The Reluctant Tommy

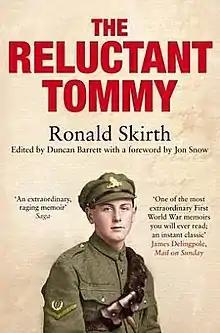
First edition cover

The Reluctant Tommy is a book compiled by Duncan Barrett from the memoirs of Ronald Skirth, a member of the Royal Garrison Artillery during the First World War. His experiences during the Battle of Messines, the Battle of Passchendaele and the Second Battle of the Piave River, which Skirth calls the Battle of the Asiago Plateau, were detailed in this book. The book captured attention due to Skirth's actions during the war to avoid enemy casualties. The manuscript was known only by the family for decades before finally being published in 2010. The book received favourable reviews on publication, but was also criticised for significant historical inaccuracies.